Colombia–United States relations

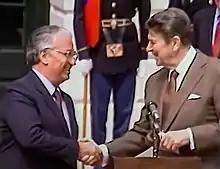
Belisario Betancur and Ronald Reagan in 1985.

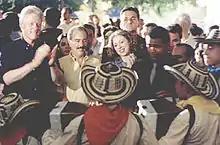
Former U.S. President Bill Clinton, meeting the former Colombian President Andrés Pastrana in Cartagena, Colombia.

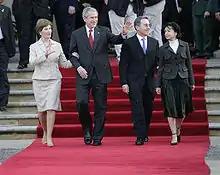
Uribe and Bush in Bogotá, with their wives in 2007.

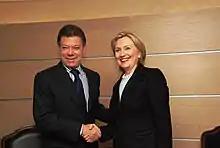
President of Colombia, Juan Manuel Santos and U.S. Secretary of State, Hillary Clinton seeking business relationships.

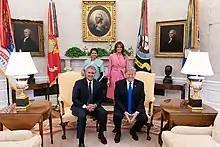
Colombian President Iván Duque with U.S. President Donald Trump in the White House, February 2019.

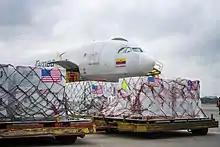
The US delivers Moderna COVID-19 vaccines to Colombia as part of the COVAX program in 2021

On 20 July 1810, Colombia became the first Spanish colony of New Granada and the first country in South America to win independence against Spanish rule which was followed after Haiti's independence from France on 1 January 1804 after the Haitian Revolution as well as the United States to declare independence from Britain in 1783 after the American Revolution. Colombia became the third oldest independent republic in the Western Hemisphere after Haiti and the United States which won their revolutions against European imperialism.